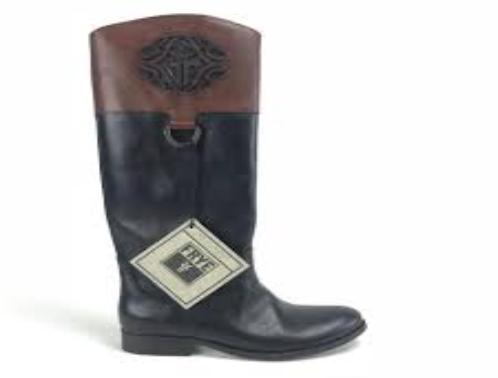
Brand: Frye
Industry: Clothes